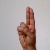
The image shows a hand gesture representing the letter 'U' in Indian Sign Language.